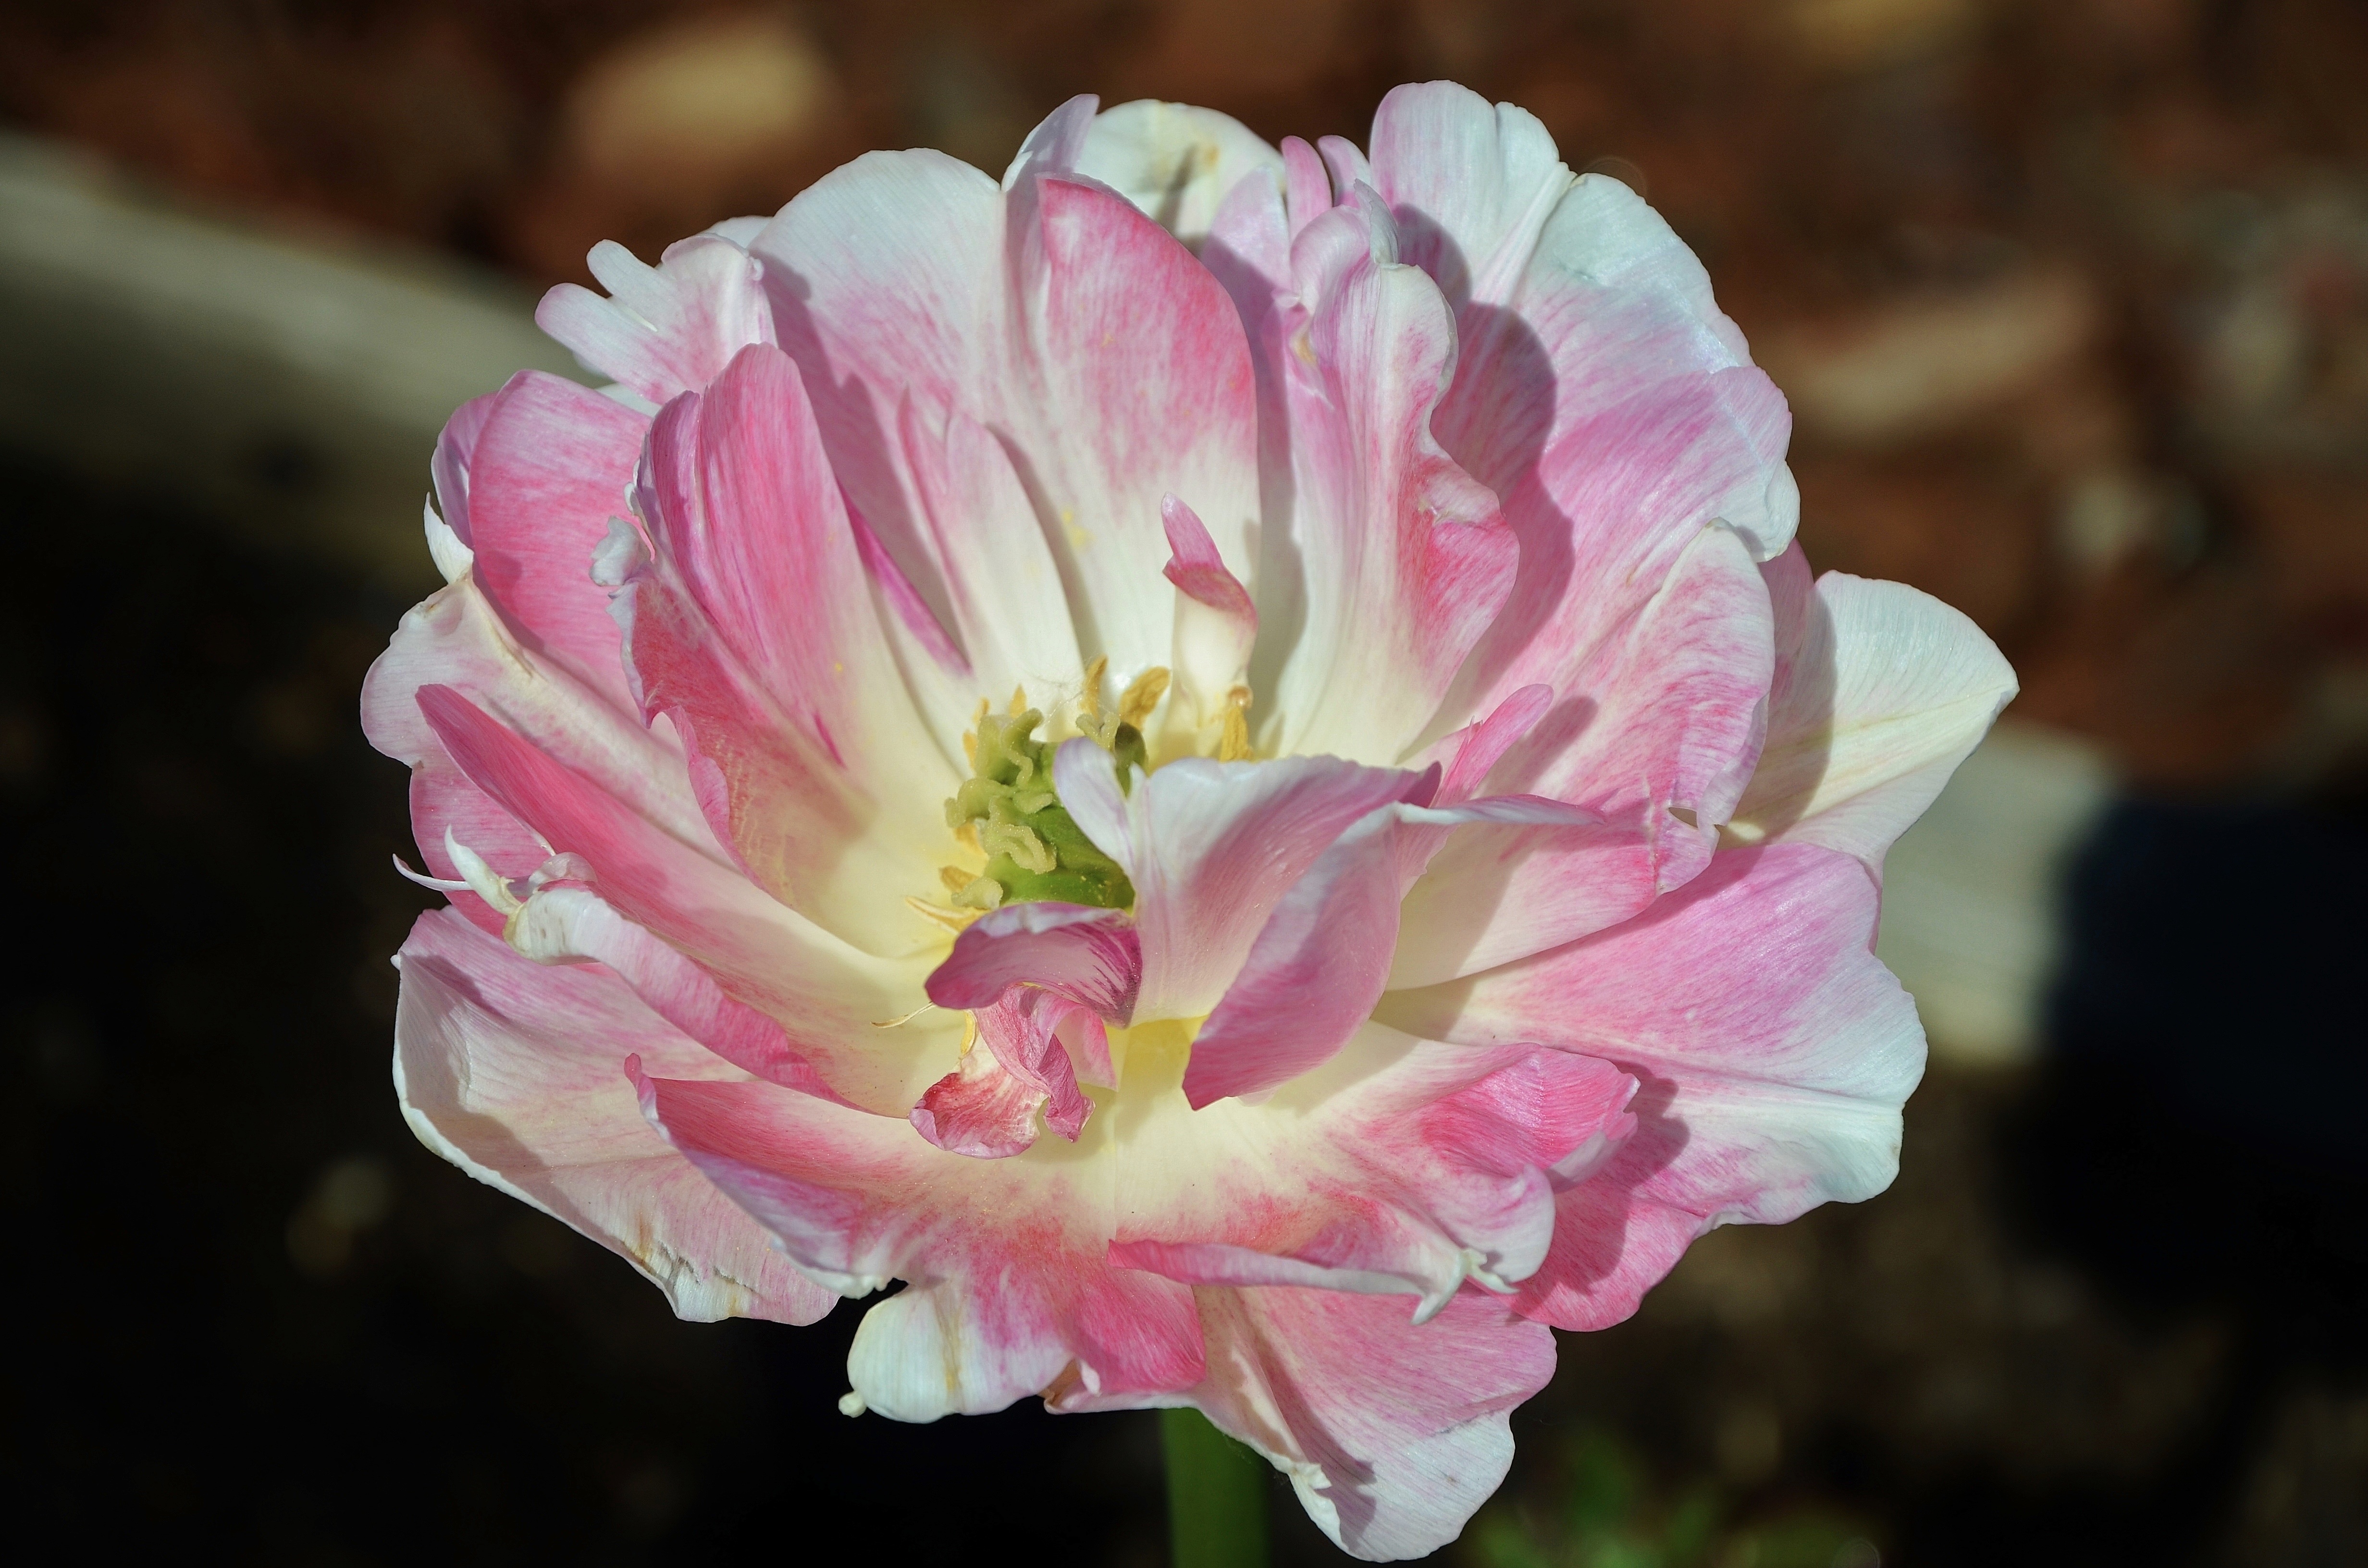
nature, blossom, plant, leaf, flower, petal, bloom, summer, floral, rose, green, natural, botany, blooming, yellow, garden, pink, flora, close up, macro photography, flowering plant, plant stem, land plant